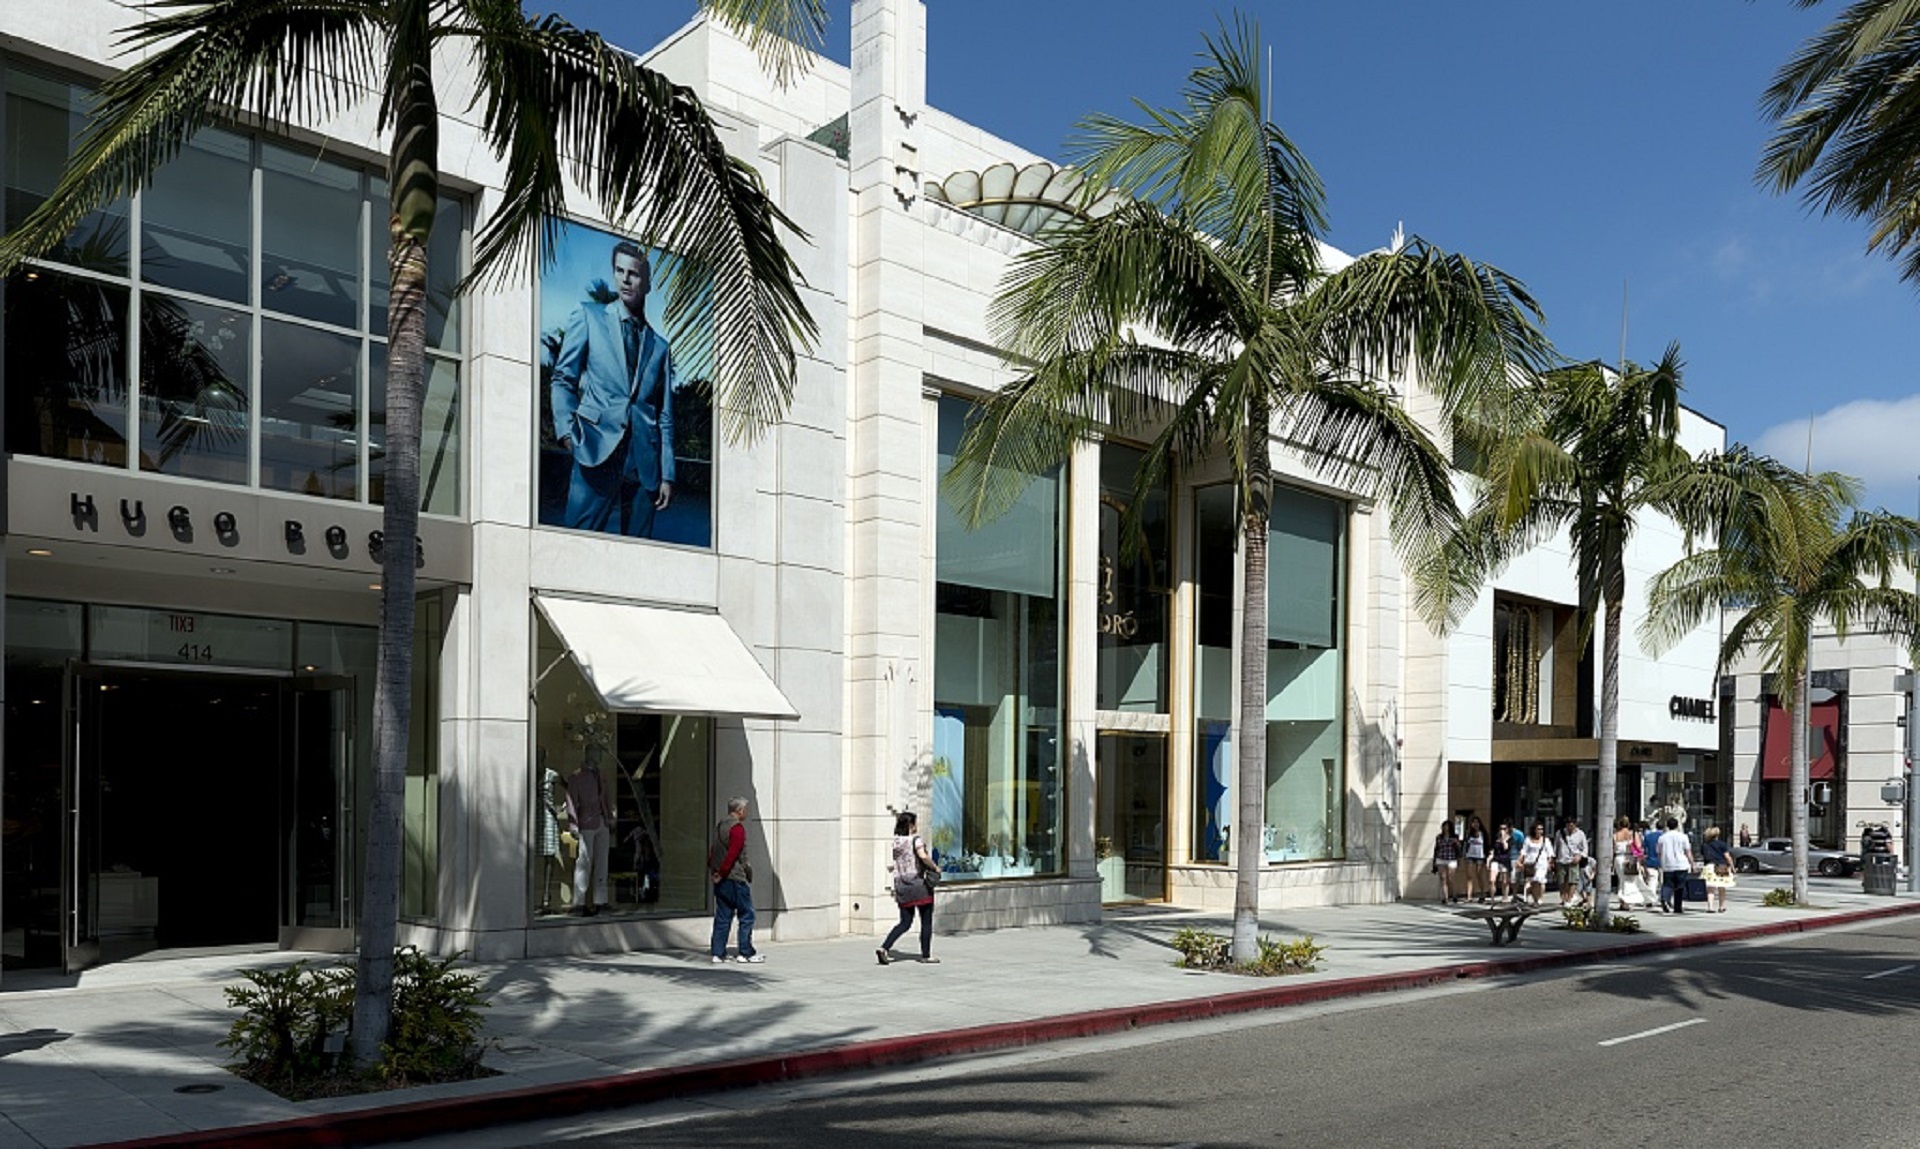
architecture, street, town, building, downtown, plaza, usa, facade, fashion, shopping, tourism, california, boutique, luxury, famous, expensive, stores, buying, neighbourhood, wealth, beverly hills, residential area, rodeo drive